Contemporary history of Spain

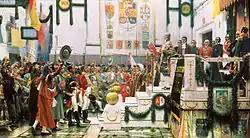
"The promulgation of the Constitution of 1812", a work by Salvador Viniegra (Museo de las Cortes de Cádiz).

The contemporary history of Spain is the historiographical discipline and a historical period of Spanish history. However, conventionally, Spanish historiography tends to consider as an initial milestone not the French Revolution, nor the Independence of the United States or the English Industrial Revolution, but a decisive local event: the beginning of the Spanish War of Independence (1808).